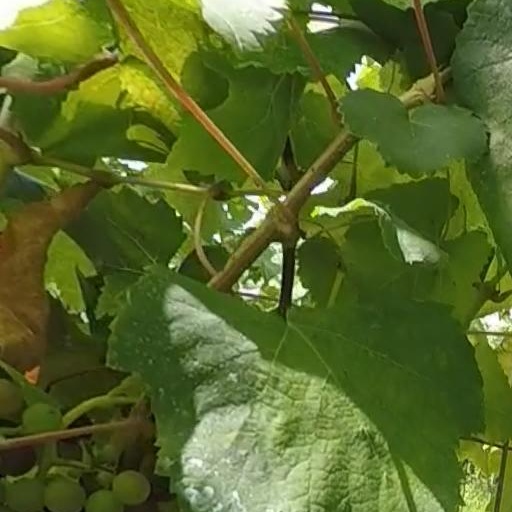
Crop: grape